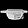
Label: Bag